Fuck Buttons

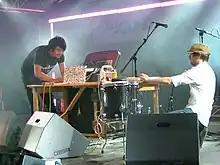
Performing at Summer Sundae 2008

Fuck Buttons were a British electronic music duo formed in 2004 in Bristol by Andrew Hung and Benjamin John Power. Their noise-influenced work received wide critical acclaim in the late 2000s and early 2010s.